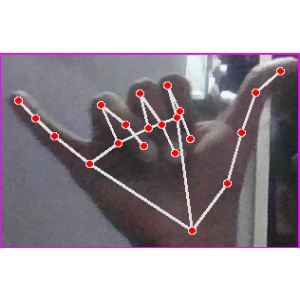
अक्षर: य